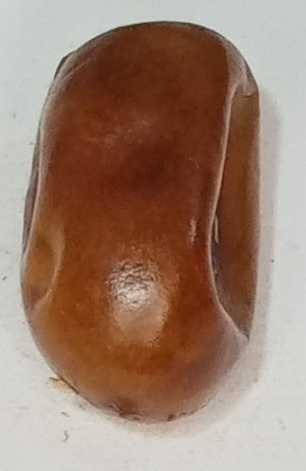
Variety: fasli-toto
Size: medium
Grade: grade-1